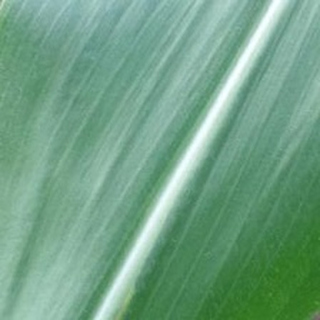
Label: healthy_corn